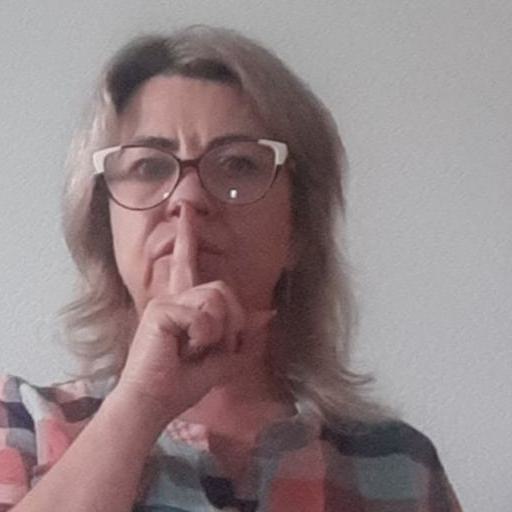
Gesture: mute